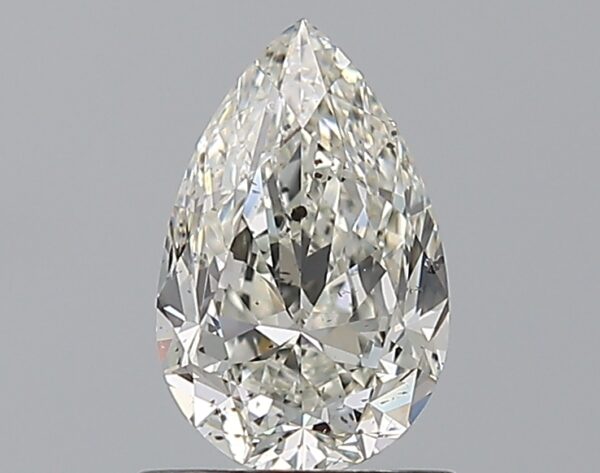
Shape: pear
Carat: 1.01
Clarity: SI2
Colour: H
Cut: VG
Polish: EX
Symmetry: VG
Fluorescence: ST
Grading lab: GIA
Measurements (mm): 8.48 x 5.43 x 3.46